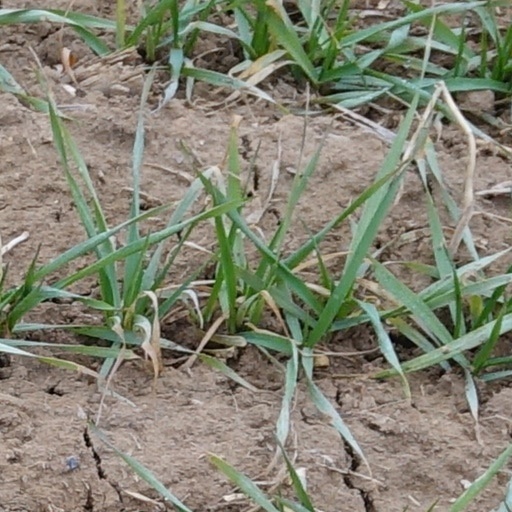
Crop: wheat